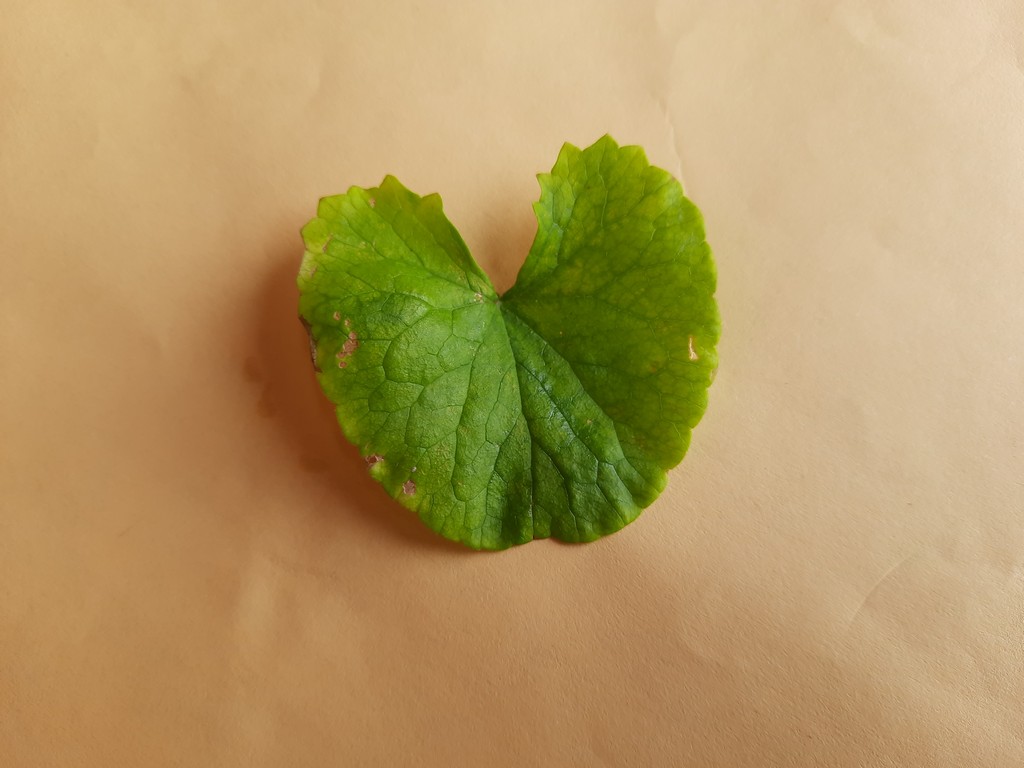
Label: Unhealthy